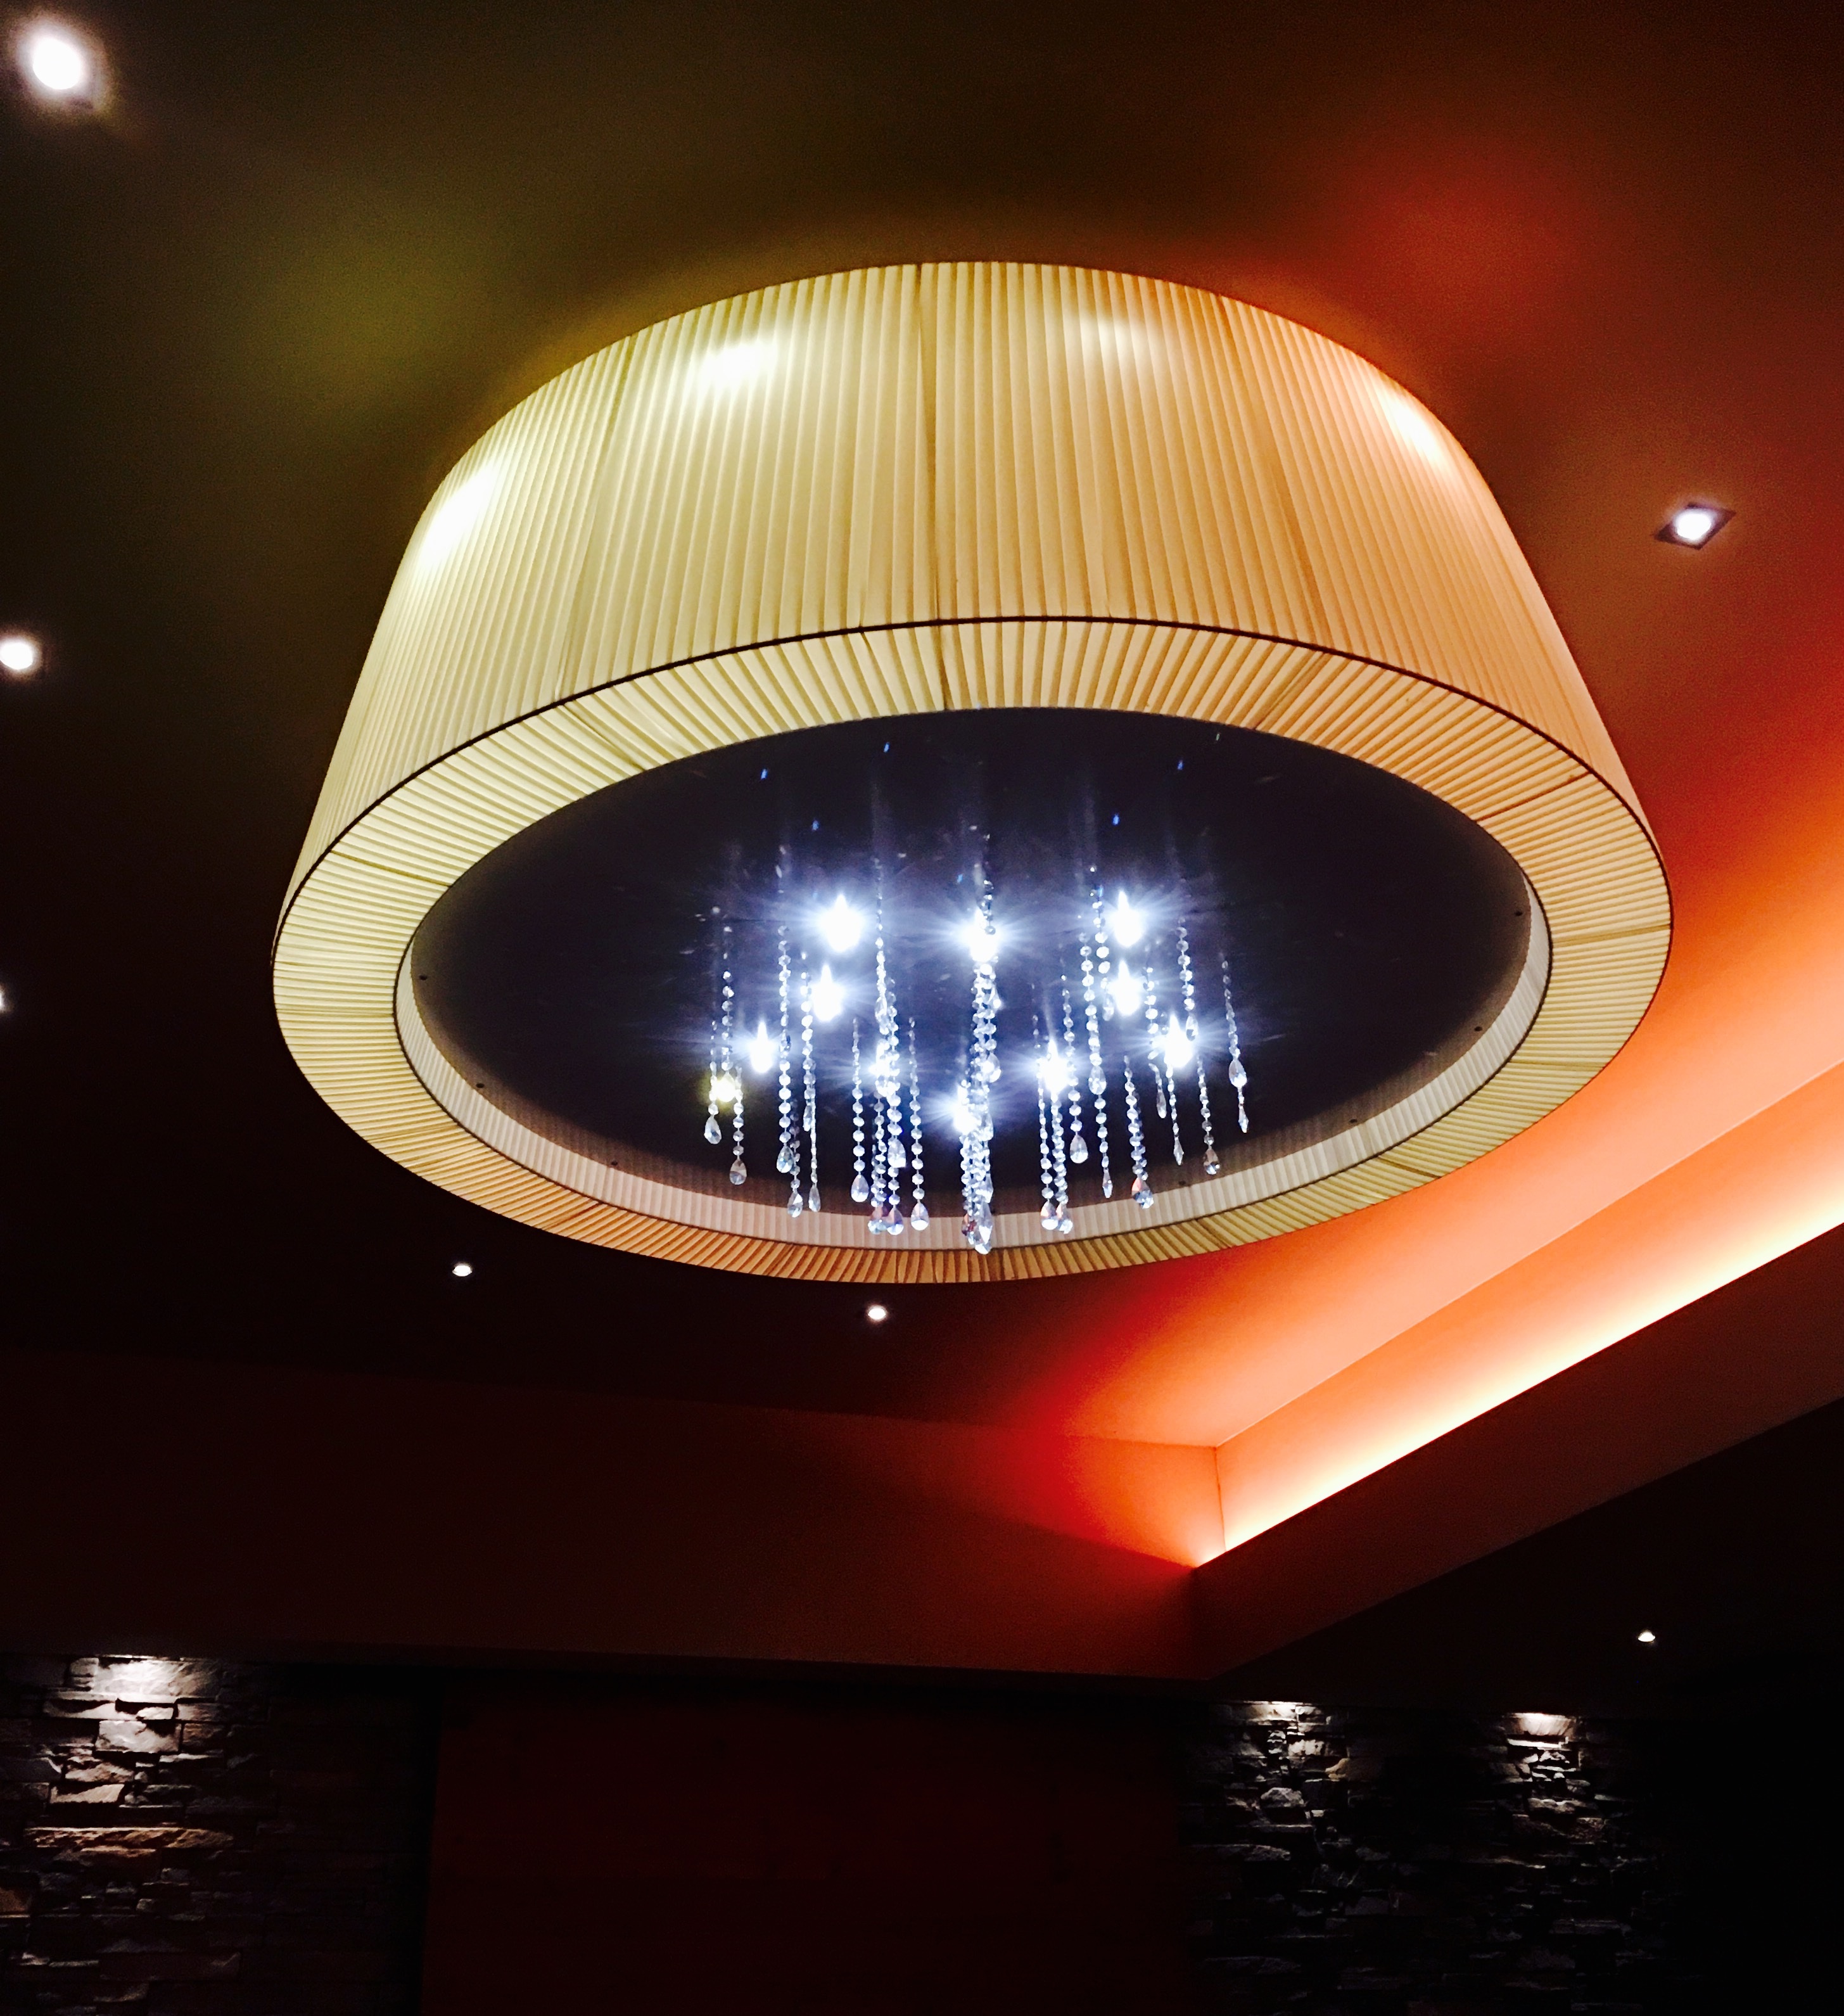
light, structure, night, ceiling, reflection, lighting, symmetry, shape, daylighting